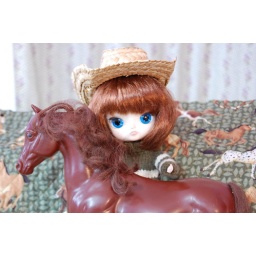
Mariah in her new cowboy hat with horse with no name.